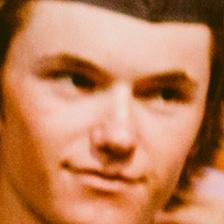
Label: faces